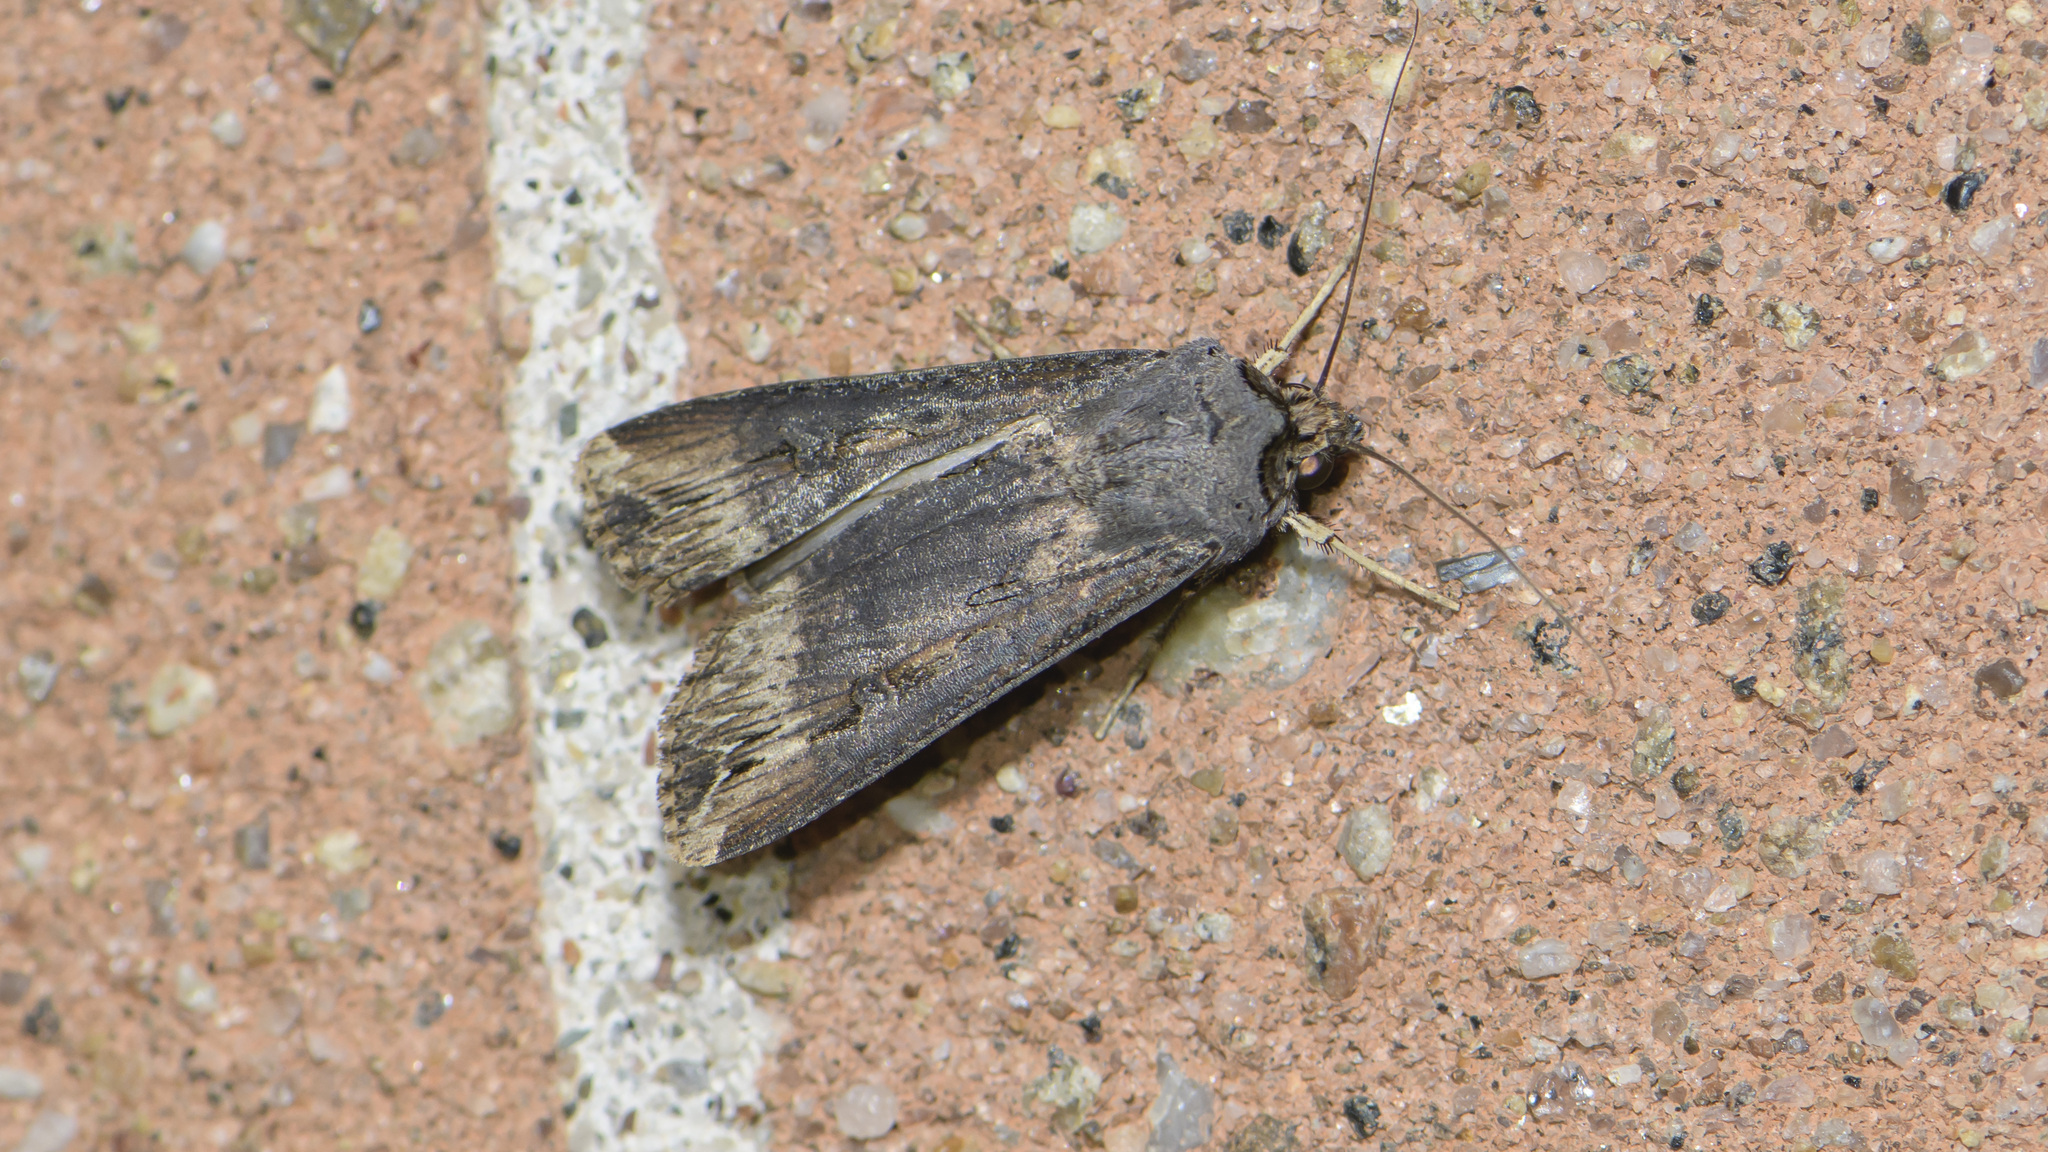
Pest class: cutworms